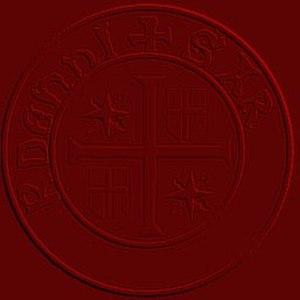
La famille de Banyuls, aussi connue depuis le XVᵉ siècle sous son nom de Montferrer puis depuis le XVIIIᵉ siècle de Montferré est une famille de noblesse d'extraction chevaleresque prouvée depuis le XIIᵉ siècle. Elle est éteinte de nos jours en ligne masculine. Originaires du Roussillon, ses membres furent influents dans l'histoire de cette région du Moyen Âge à la Révolution française avant de se disperser dans l'Ariège, les Baléares, le Gard puis le Maine.
Templier représentatif de l'ordre en Catalogne, Arnauld III de Banyuls est commémoré tous les ans lors de la fête des Templiers de Barbens.